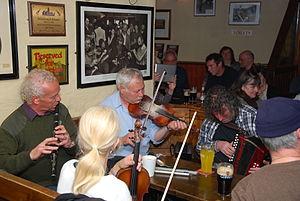
Musiciens au pub Gus O'Connor, Doolin, Irlande